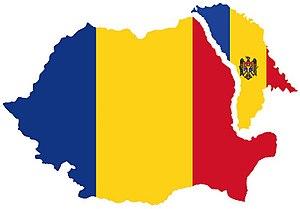
Le mouvement unioniste en Moldavie et Roumanie vise l'unification politique des deux États et, par celle-ci, l'entrée de la Moldavie dans l'Union européenne et dans l'OTAN, et sa sortie de la CEI et de la sphère d'influence russe. Ce mouvement est constitué par certains partis politiques des deux pays et par une partie, jusqu'ici restée minoritaire, de l'électorat de chaque pays.